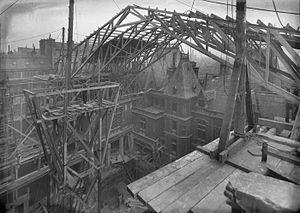
La Cité de l'Économie ou Citéco est un musée consacré à l'économie situé à Paris. Inauguré le 15 mai 2019, il est ouvert au public le 14 juin 2019.